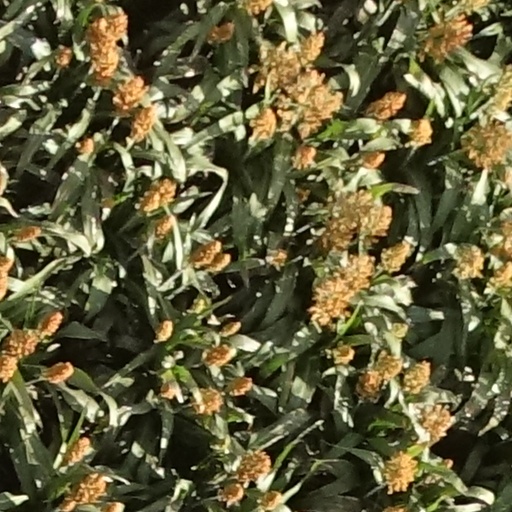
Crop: sorghum